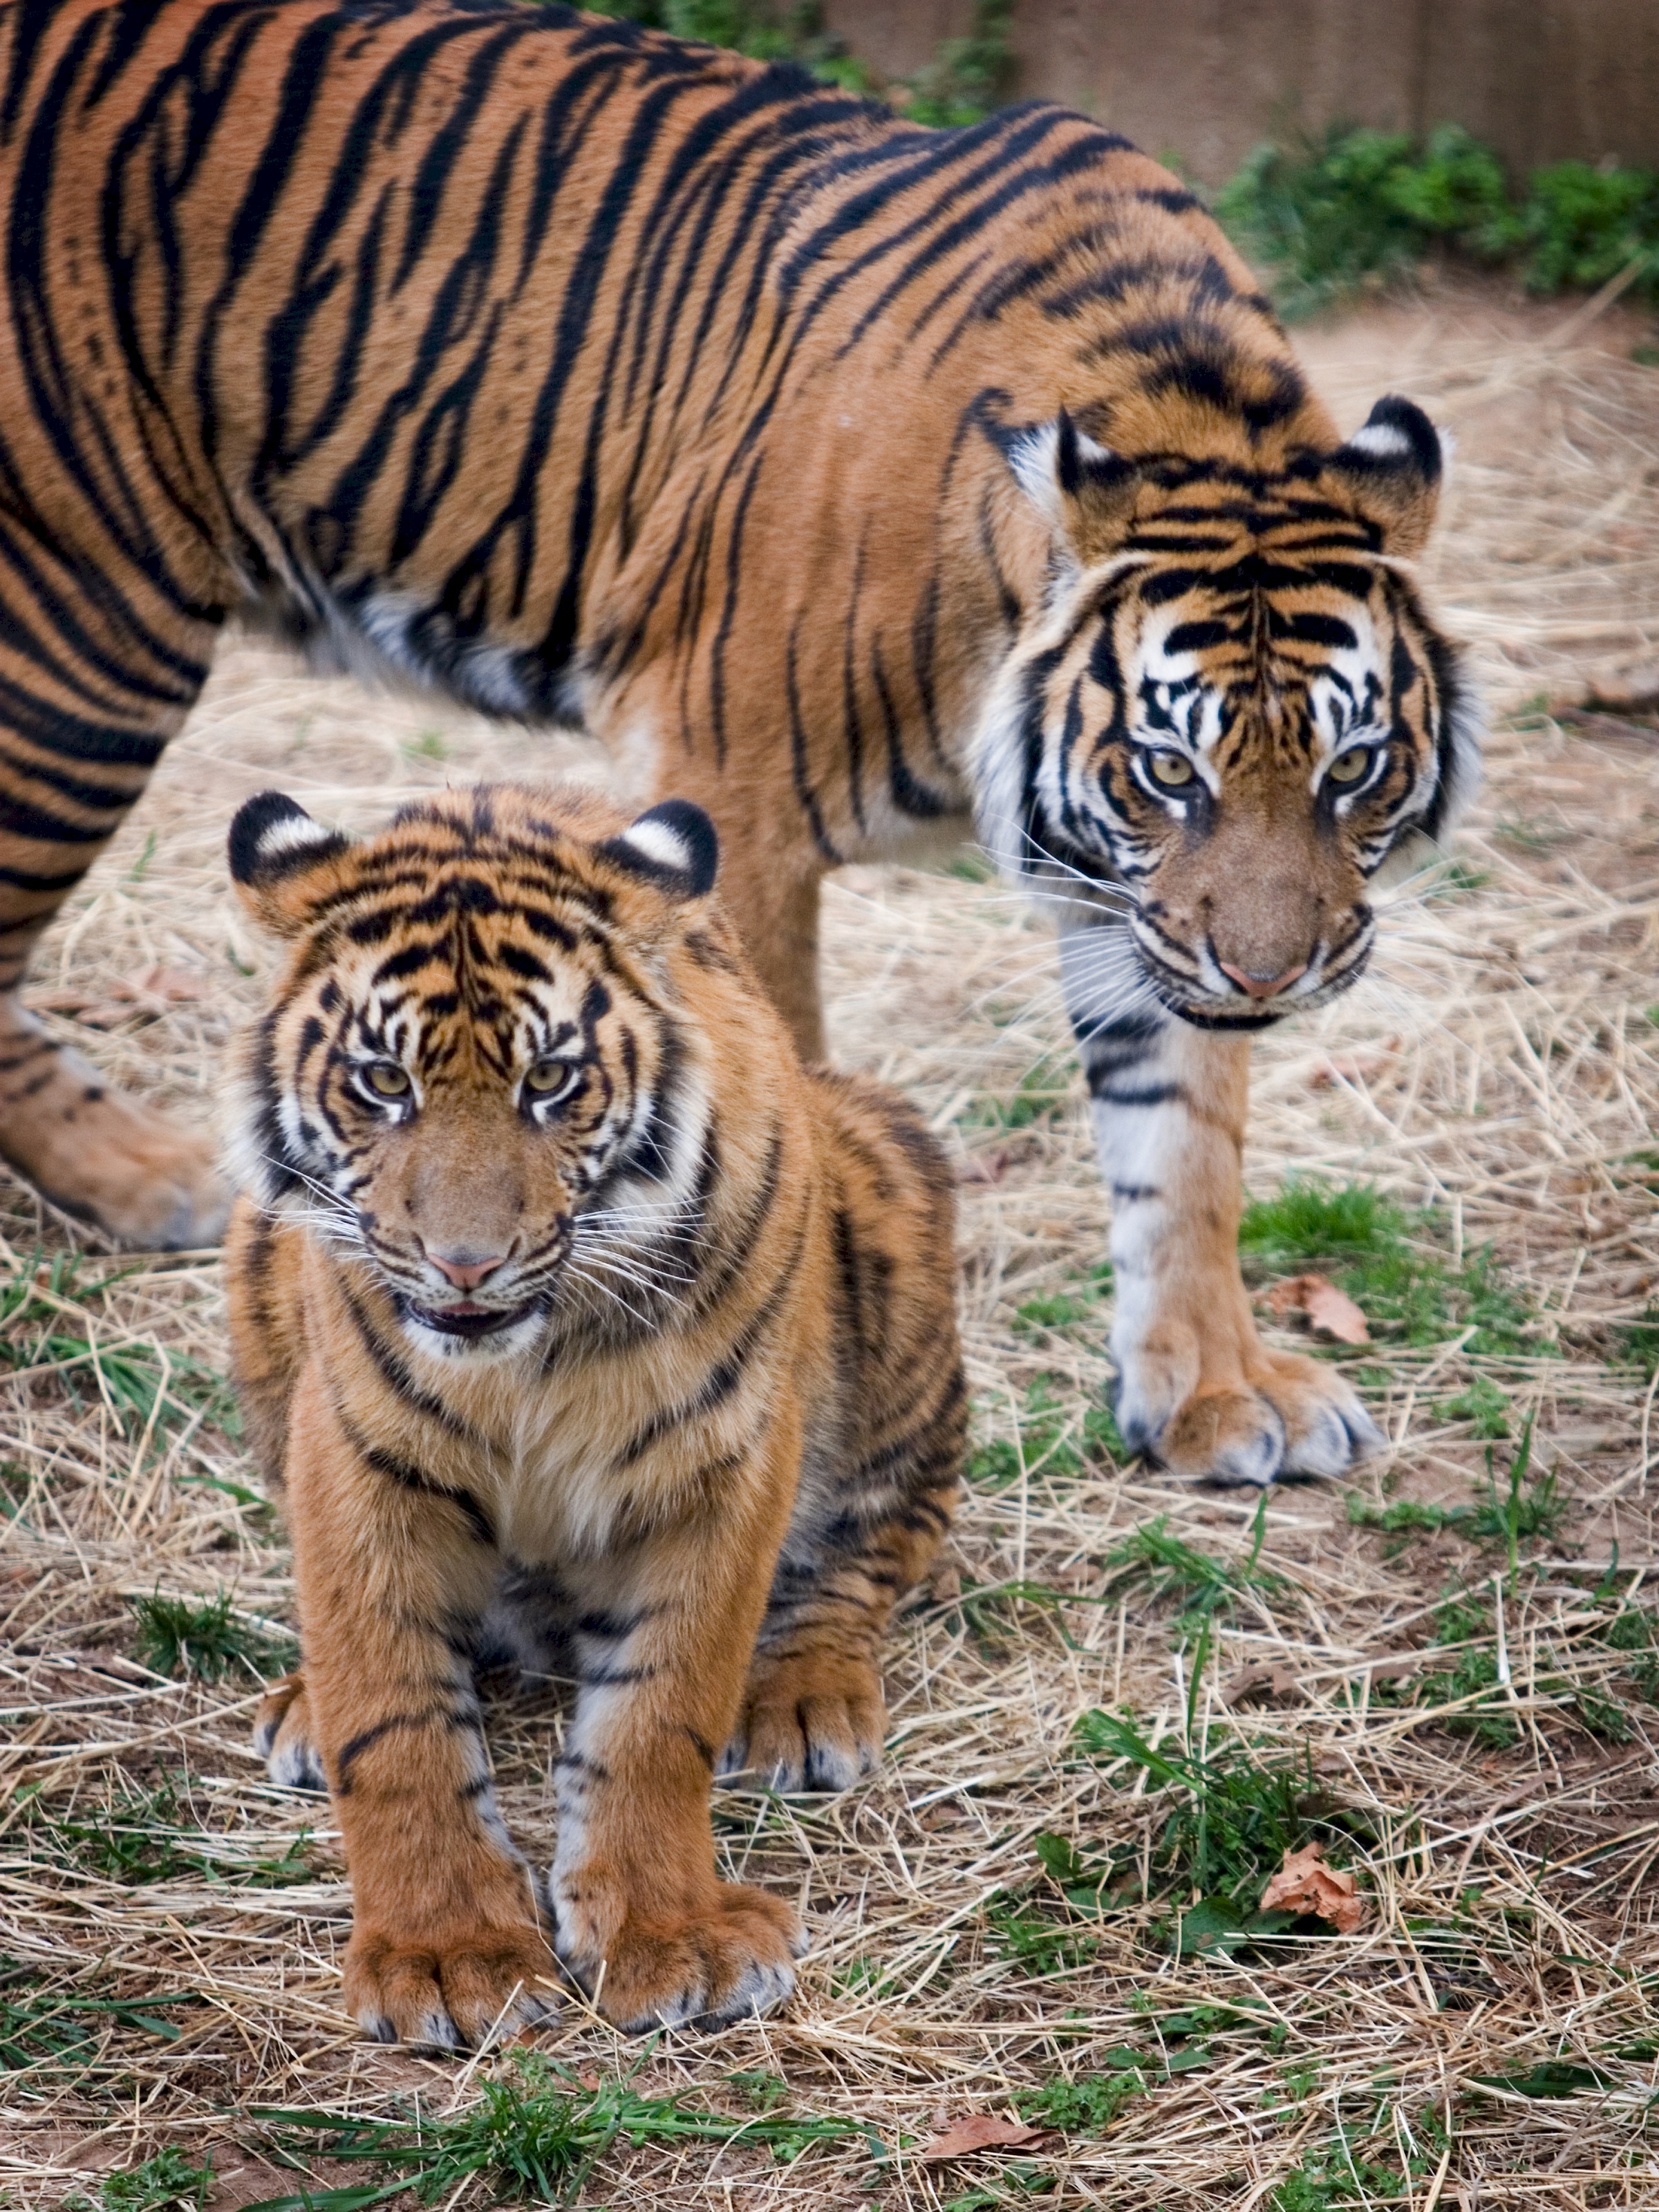
nature, walking, wildlife, zoo, fur, mammal, predator, fauna, tiger, stripes, endangered, danger, vertebrate, carnivore, hunter, tigers, powerful, big cats, cat like mammal, sumatran tigers